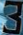
Number: 3